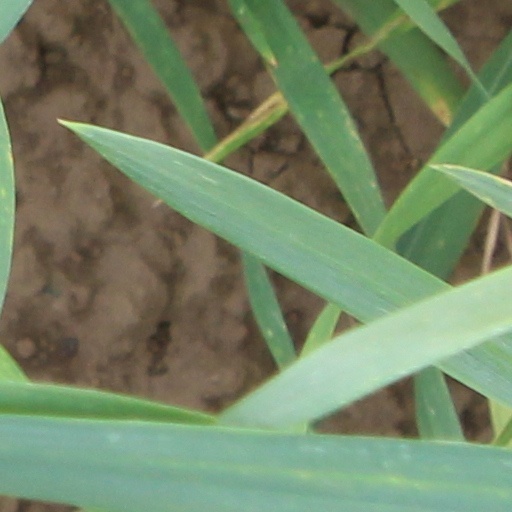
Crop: wheat